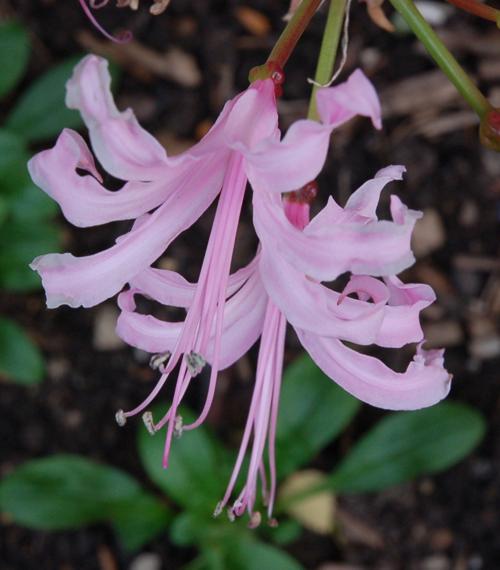
Label: cape flower